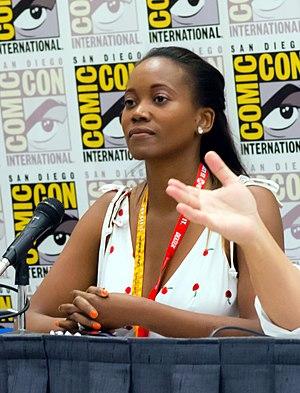
Erika Alexander est une actrice américaine née le 19 novembre 1969 à Winslow en.